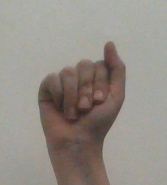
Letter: saad